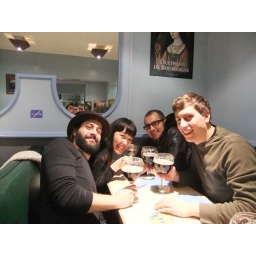
with my favorite boys with big glasses at my favorite restaurant in Maubeuge.